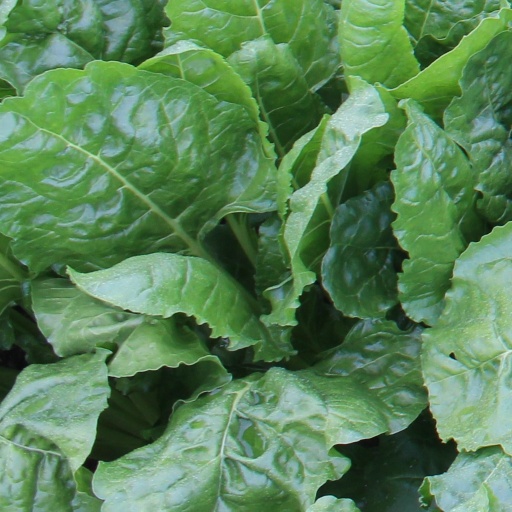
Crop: sugar beet